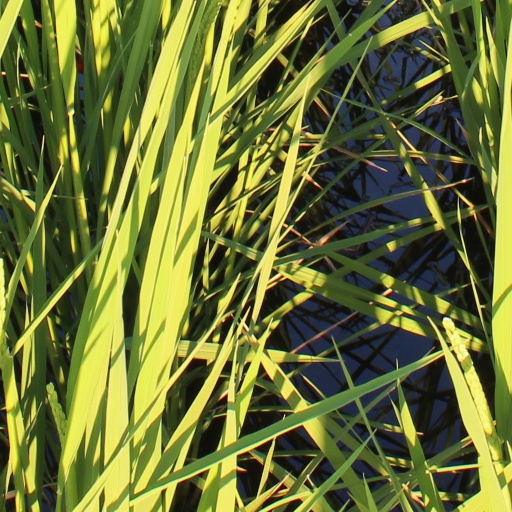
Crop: rice